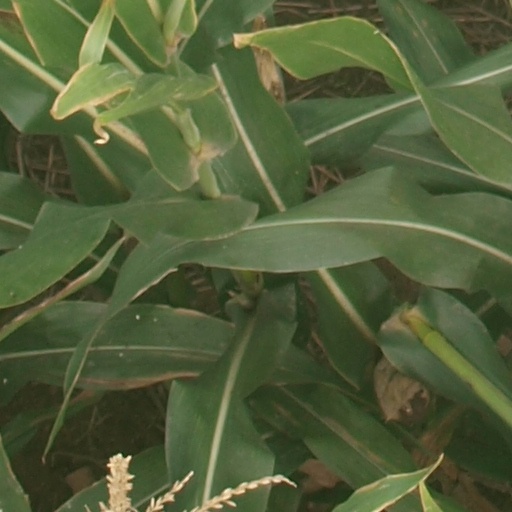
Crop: maize; corn